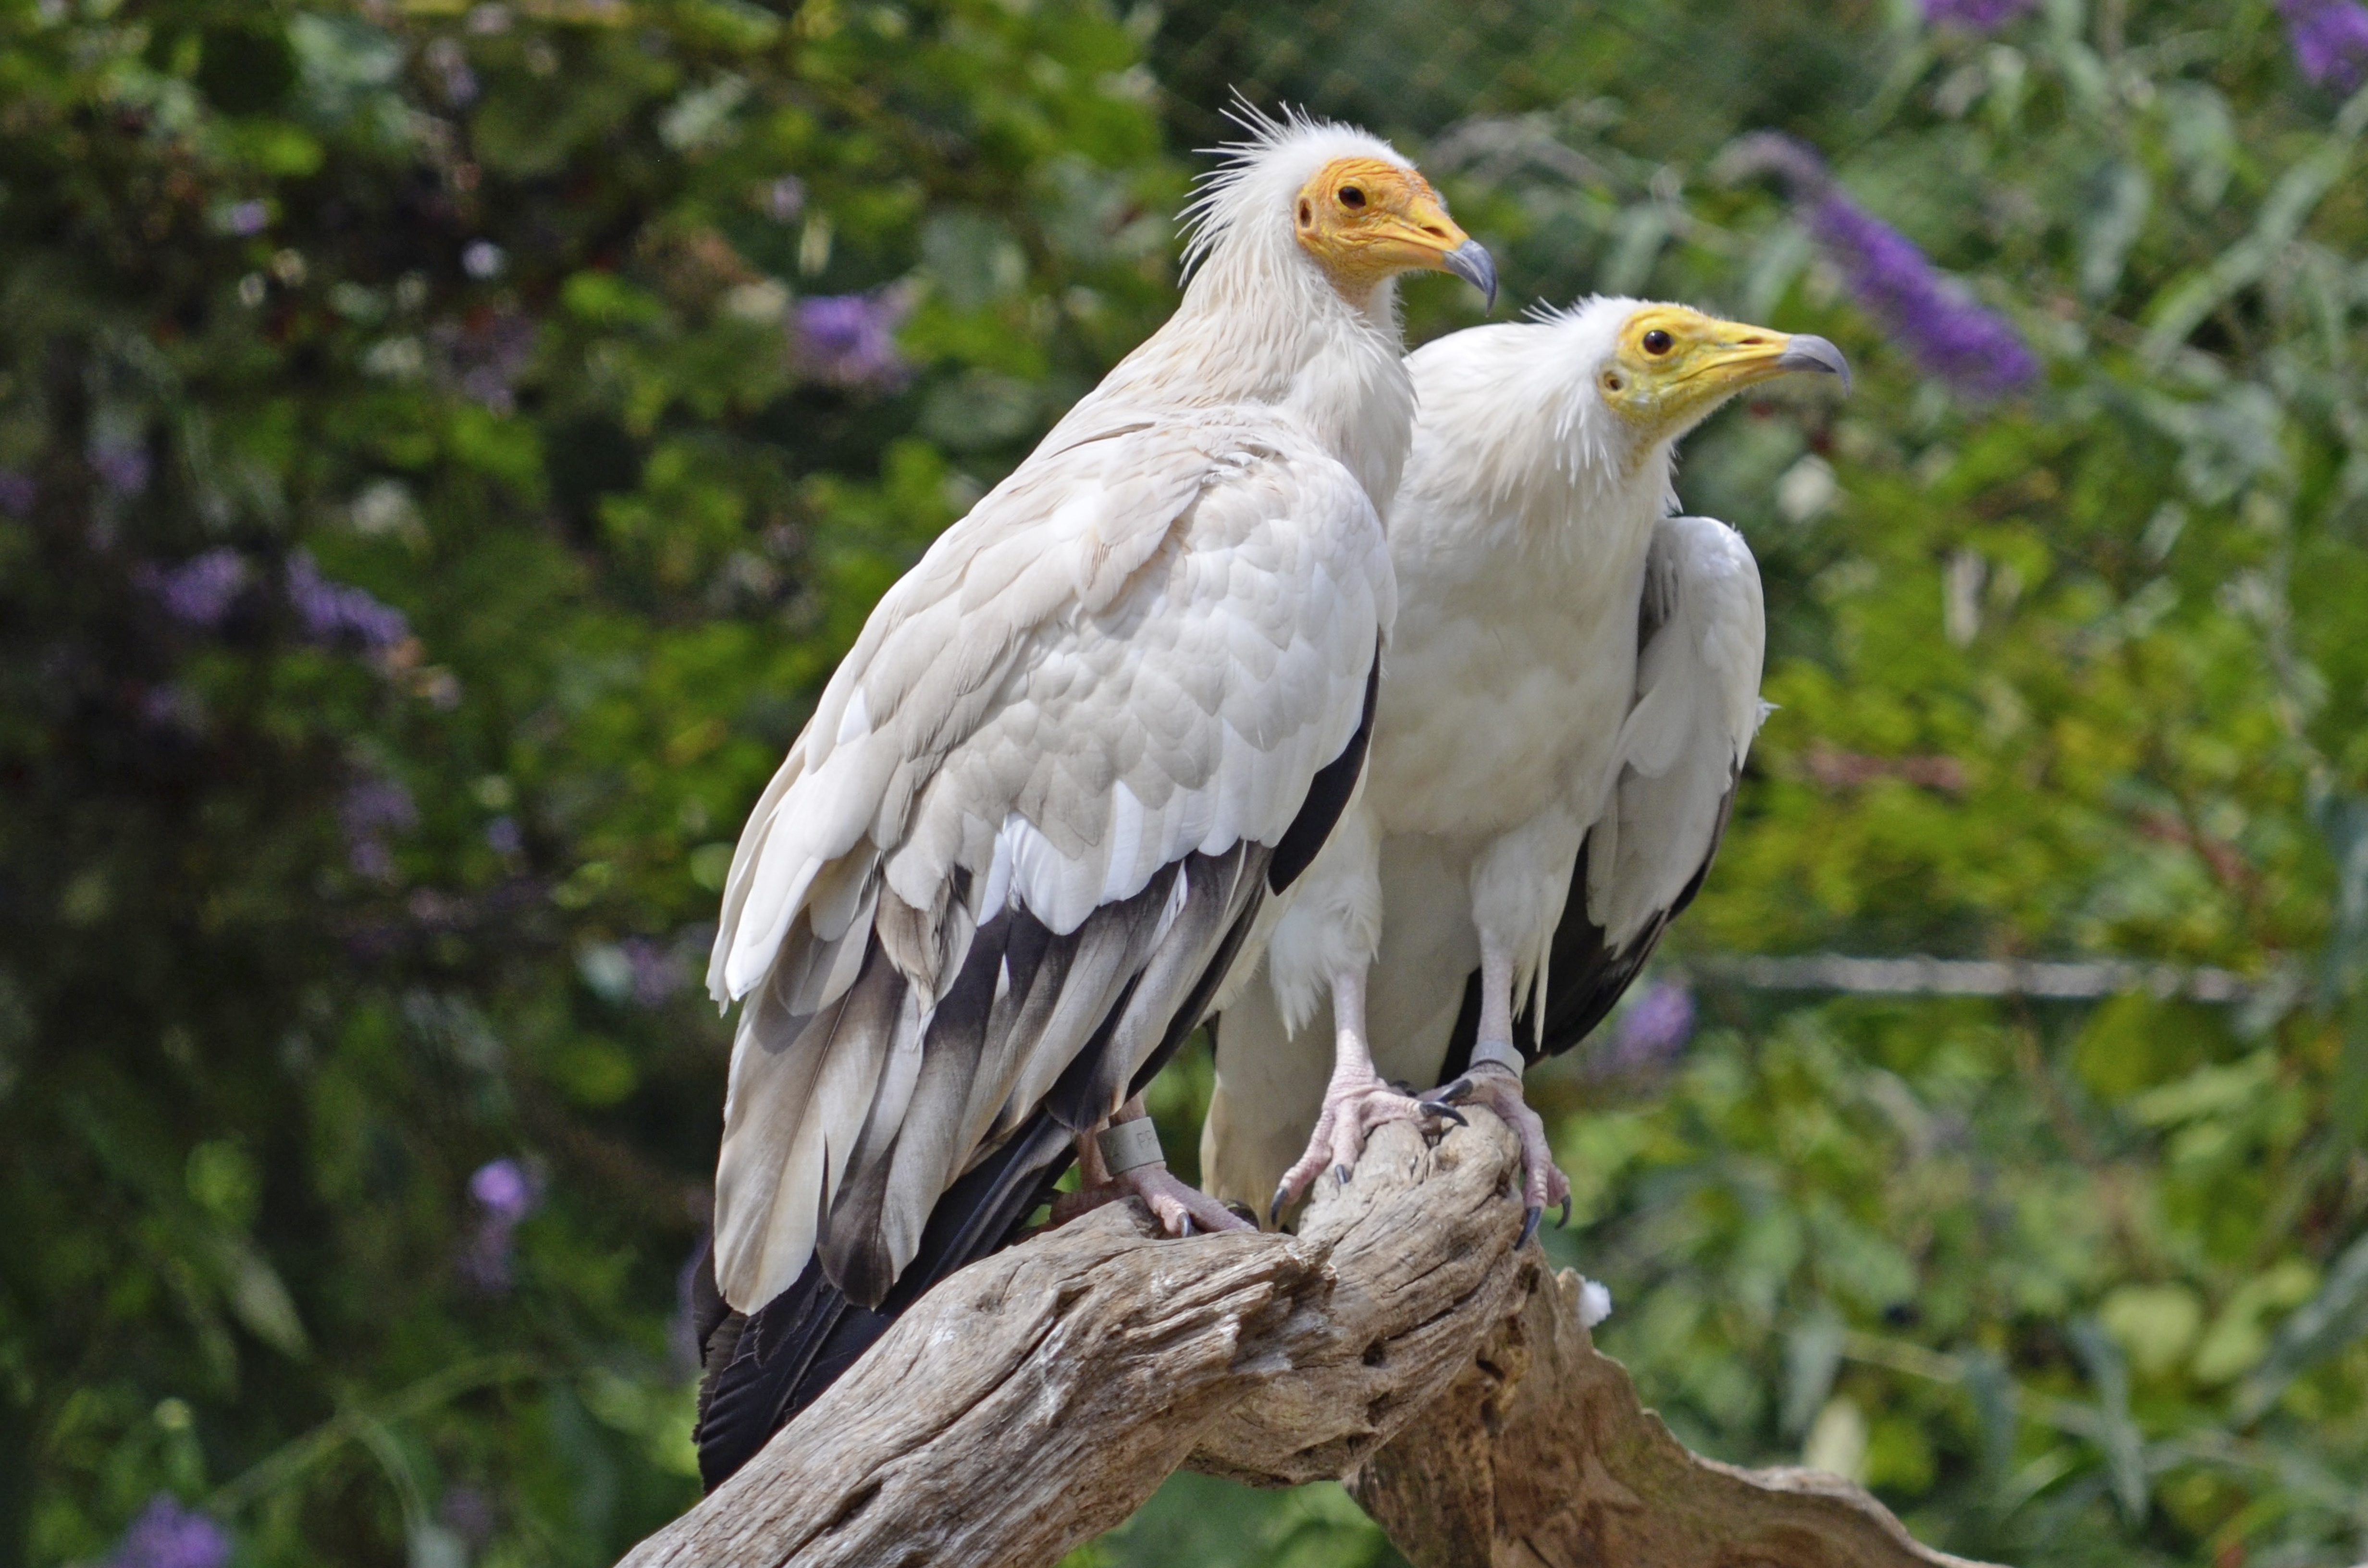
nature, bird, wildlife, beak, eagle, fauna, bird of prey, pair, vulture, raptors, egyptian vulture, accipitriformes, habichtart